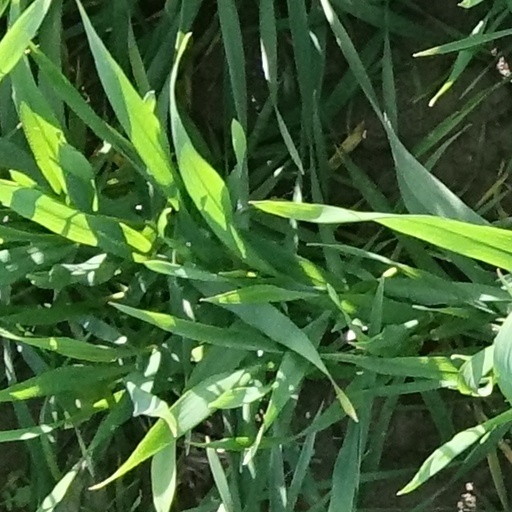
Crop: wheat